Diastrophus

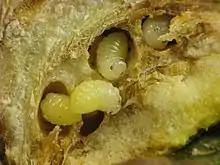
"Diastrophus nebulosus" larvae in gall

Diastrophus is a genus of gall wasps in the family Cynipidae. There are at least 21 described species in "Diastrophus".